François Le Fort (admiral)

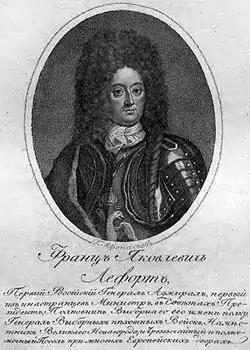
François Le Fort

In 1687 and 1689, he took part in two unsuccessful Crimean campaigns. Peter the Great became a frequent guest in Le Fort's house from 1690. Le Fort was one of the principal organizers and participators in Peter's military games, which would pave the way for his career advancement. In 1690 Le Fort was promoted to the rank of major general. He then became lieutenant general (1691) and general (1693). In 1692 Peter I funded the construction of a large reception hall for 1,500 people, which formed an extension to Le Fort's house. This hall hosted administrative meetings and Peter's parties. Le Fort's partying soon became infamous, with noble guests such as Peter I of Russia in usual attendance. They together would form one of the first mock religions, The All-Joking, All-Drunken Synod of Fools and Jesters, which earned notable criticism from both the Russian Orthodox Church, as well as the Roman Catholic Church for its routine mockery of their proceedings.